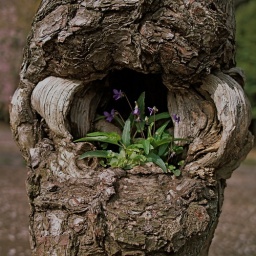
flower in a pot